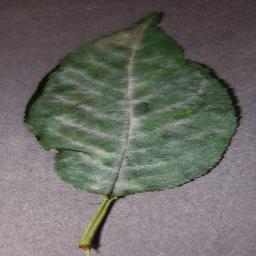
Label: Cherry___Powdery_mildew